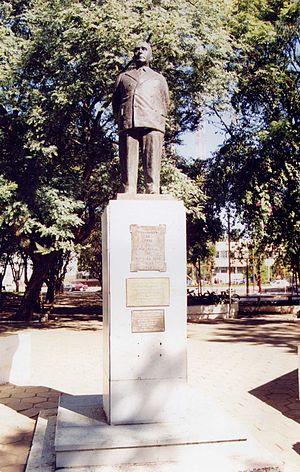
São Borja est une ville brésilienne située dans le sud-ouest de l'État du Rio Grande do Sul, microrégion Campanha occidentale, située sur les rives du Rio Uruguay, face à l'Argentine, à laquelle elle est reliée à la cité de Santo Tomé par un Pont international, le Ponte da Integração.